Leading members of Social Democrats, USA

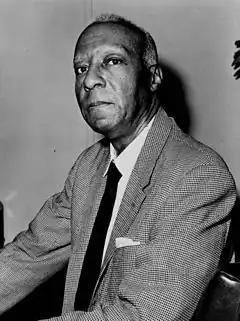
A. Philip Randolph was a visible member of Norman Thomas' Socialist Party of America and then of SDUSA.

The long-time leader and intellectual architect of the civil rights movement, A. Philip Randolph was also a visible member of the Socialist Party of Norman Thomas and remained with the faction that renamed itself as the SDUSA. Along with ILGWU President David Dubinsky, Randolph was honored at the 1976 SDUSA convention.